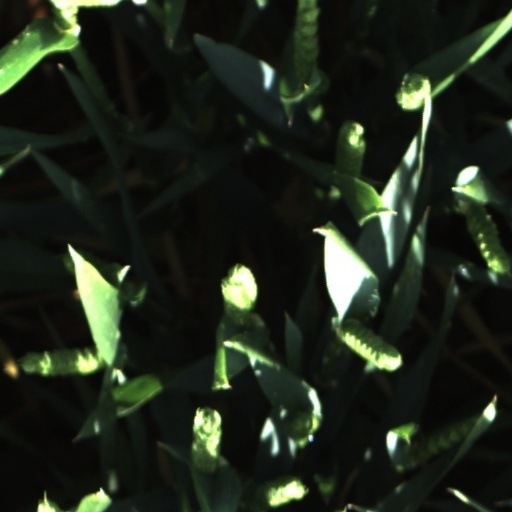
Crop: wheat